John Hancock Center

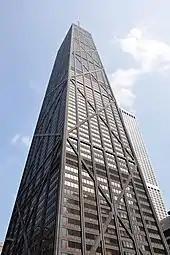
X-bracing on the tower's façade

The project, which would become the world's second tallest building at opening, was conceived and owned by Jerry Wolman in late 1964. The project was financed by John Hancock Mutual Life Insurance Company. Construction of the tower was interrupted in 1967 due to a flaw in an innovative engineering method used to pour concrete in stages, that was discovered when the building was 20 stories high. The engineers were getting the same soil settlements for the 20 stories that had been built as what they had expected for the "entire" 99 stories. This forced the owner to stop development until the engineering problem could be resolved, resulting in a credit crunch. The situation is similar to the one faced during the construction of 111 West Wacker, then known as the Waterview Tower. Wolman's bankruptcy resulted in John Hancock taking over the project, which retained the original design, architect, engineer, and main contractor.